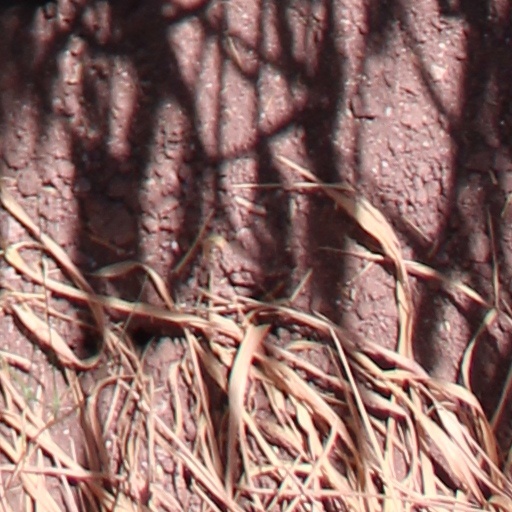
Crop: wheat